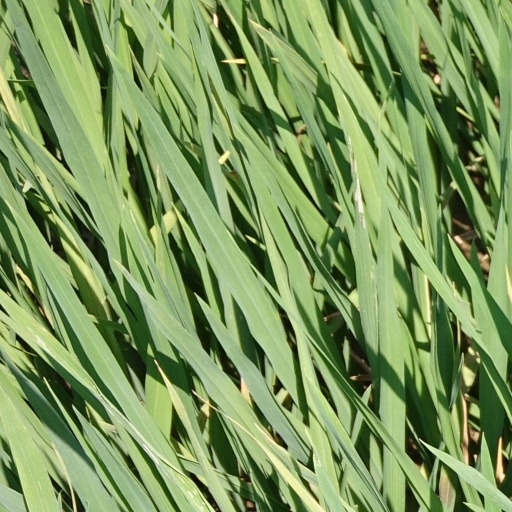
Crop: rice